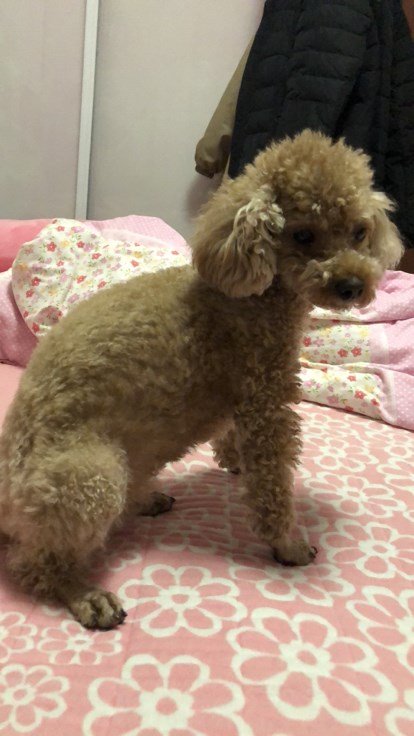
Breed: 2925-n000114-toy_poodle